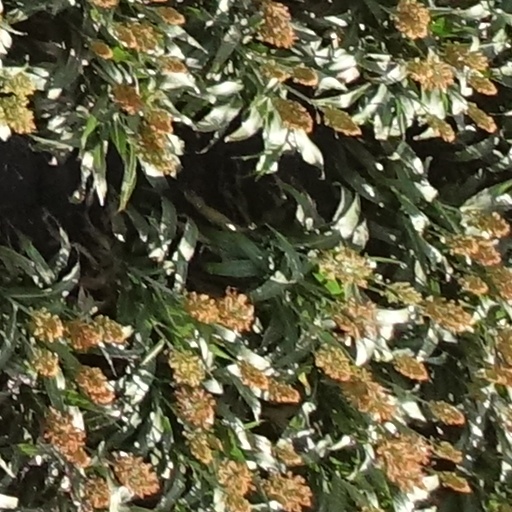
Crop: sorghum